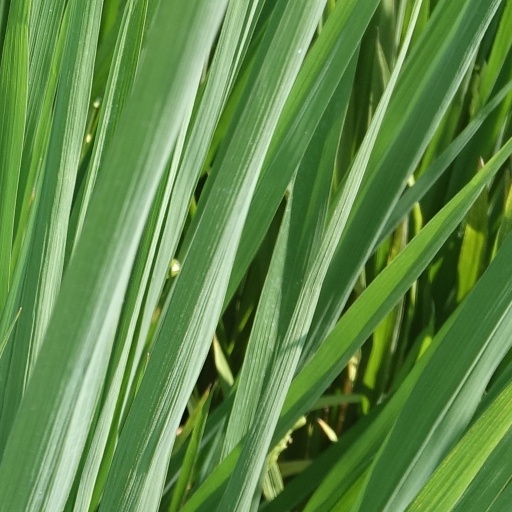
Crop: rice